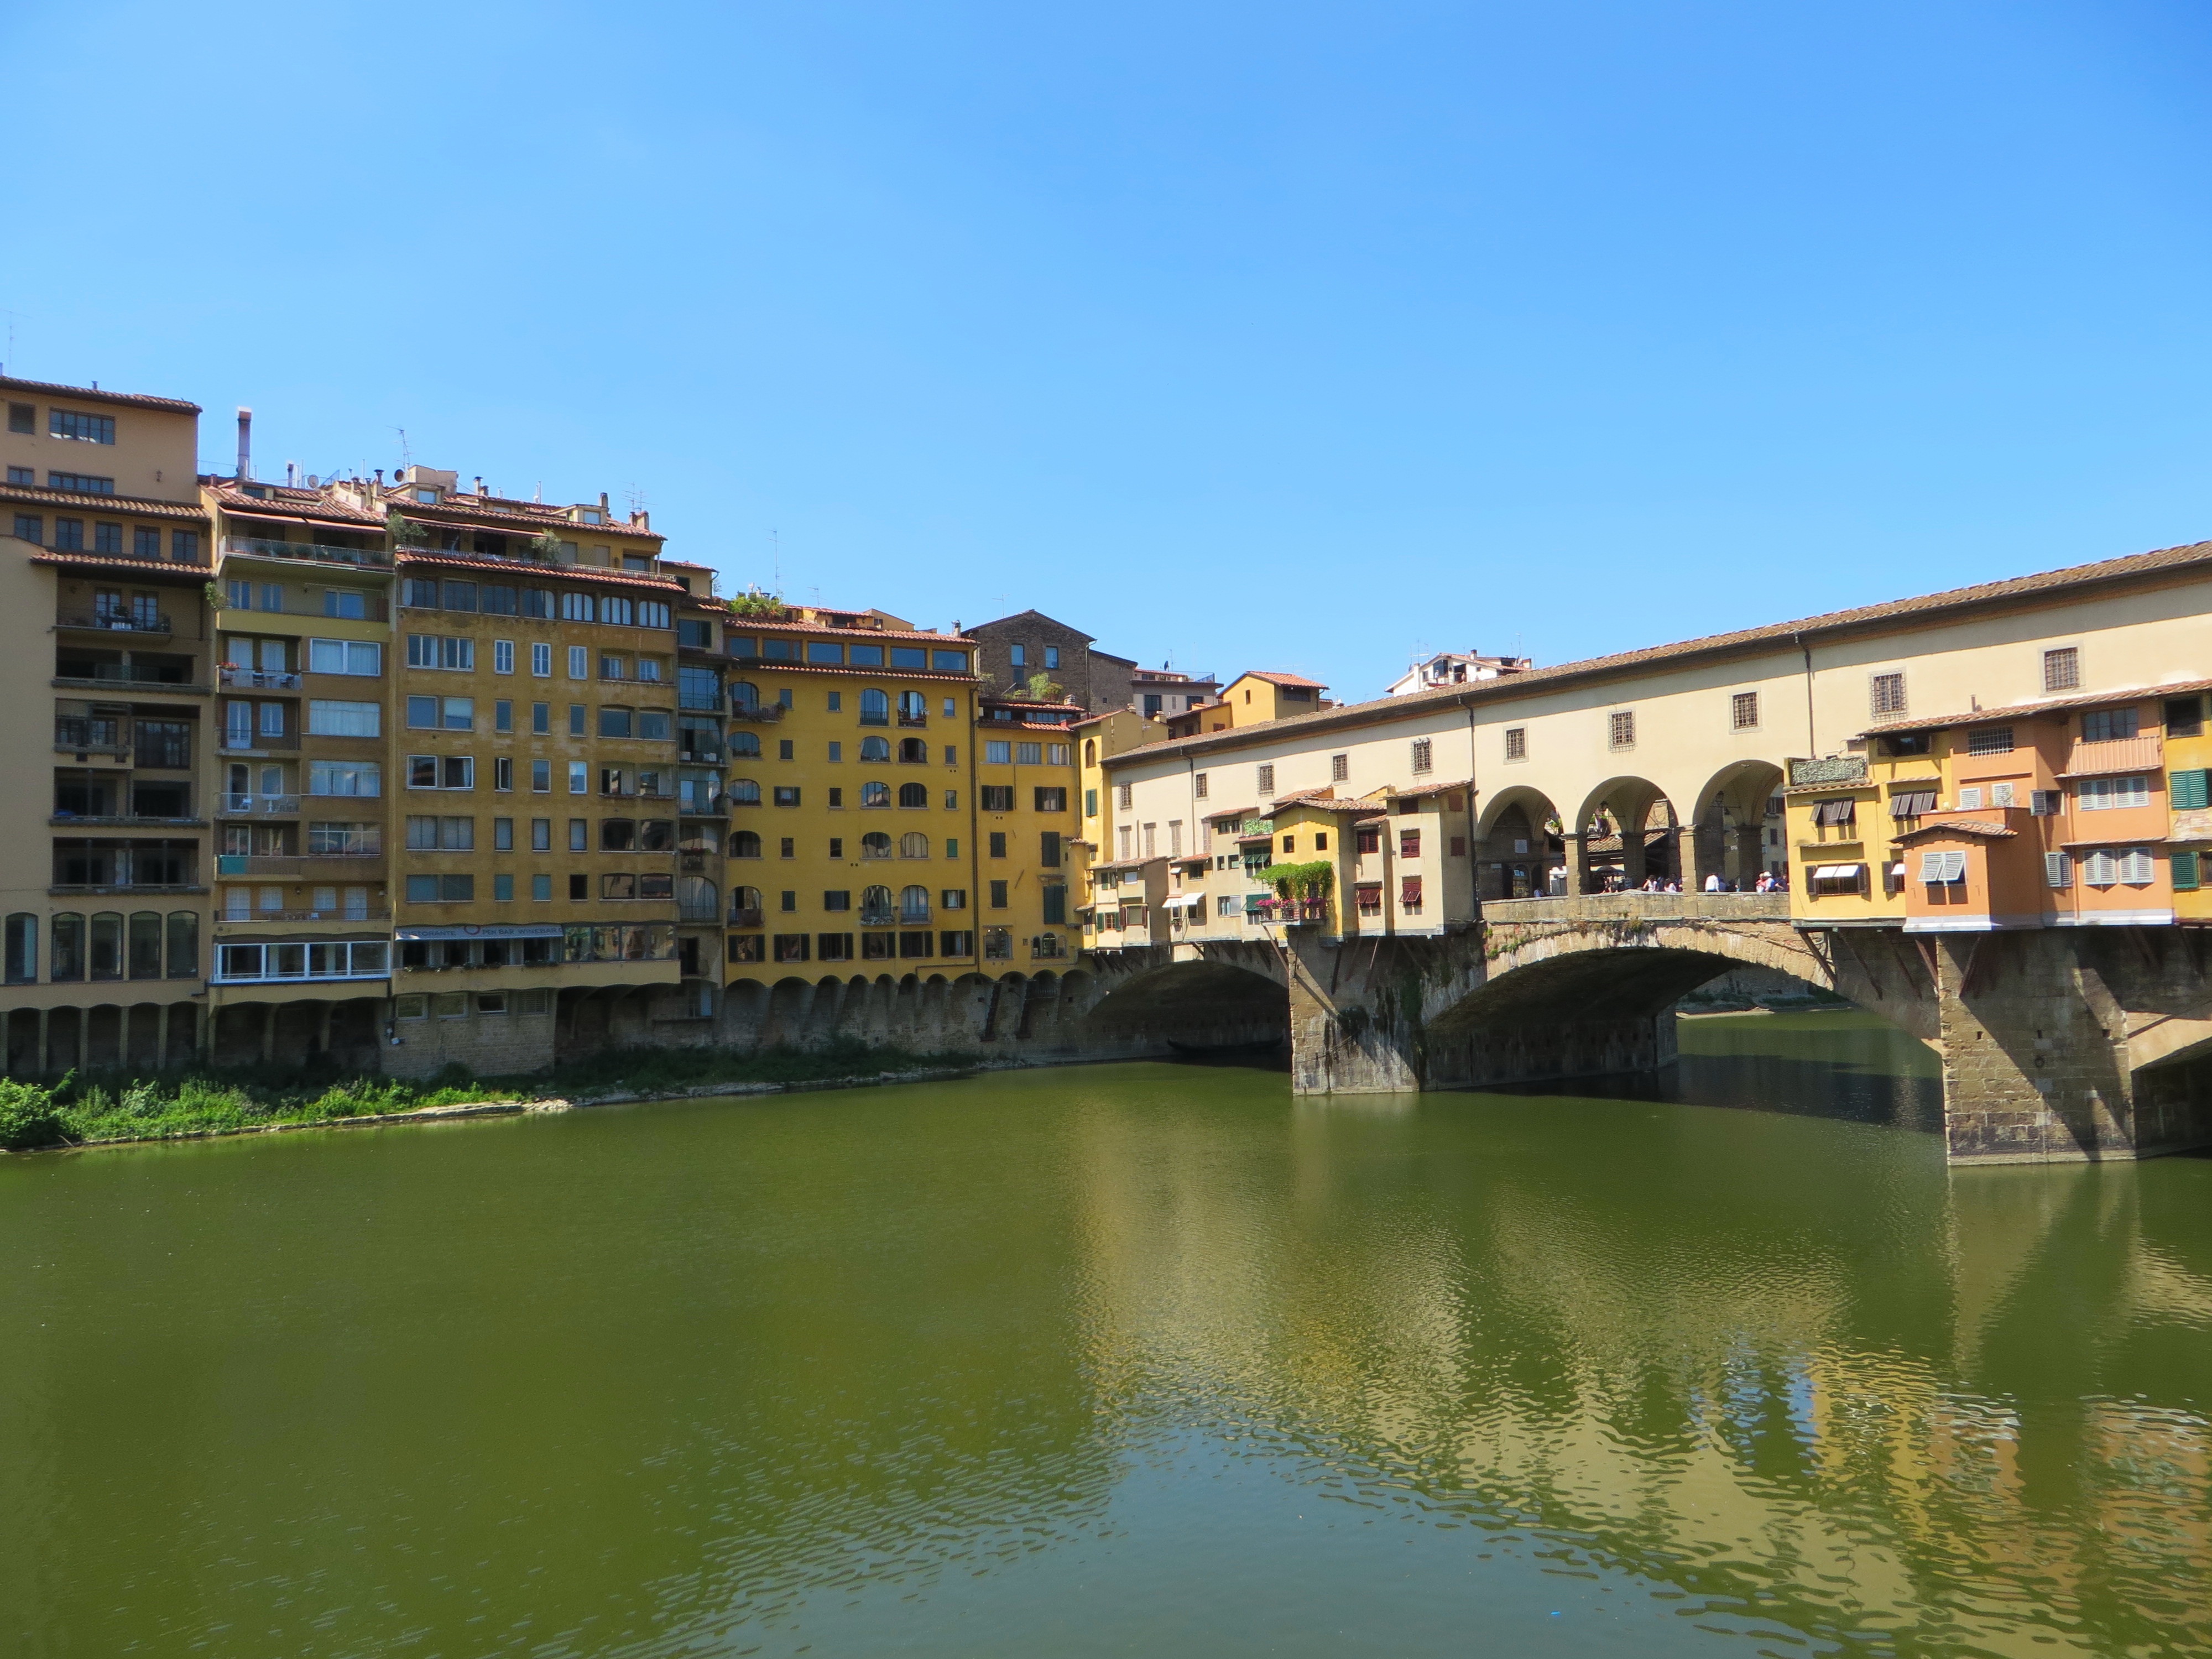
architecture, bridge, river, canal, cityscape, reflection, italy, waterway, estate, florence, arno, ponte vecchio